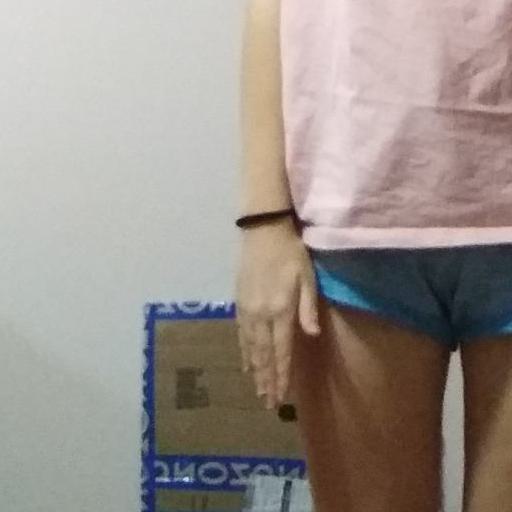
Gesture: no_gesture